Hecate

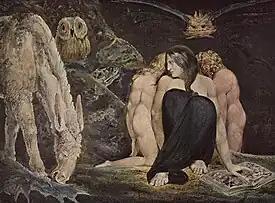
"The Triple Hecate", 1795. William Blake.

During the Gigantomachy, Hecate fought by the side of the Olympian gods, and slew the giant Clytius using her torches. Hecate is depicted fighting Clytius in the east frieze of the Gigantomachy, in the Pergamon Altar next to Artemis; she appears with a different weapon in each of her three right hands, a torch, a sword and a lance. Her fight with the Giant appears in a number of ancient vase paintings and other artwork.